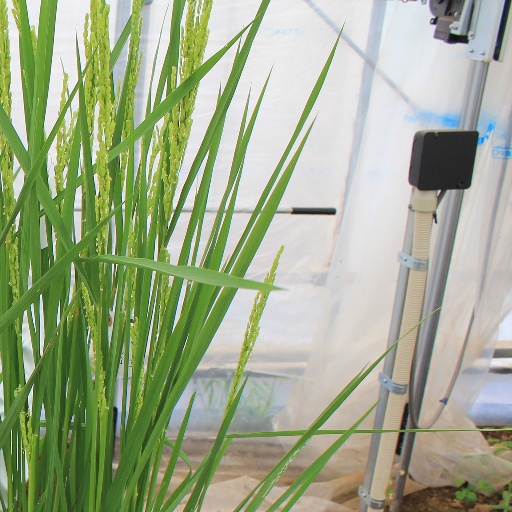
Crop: rice